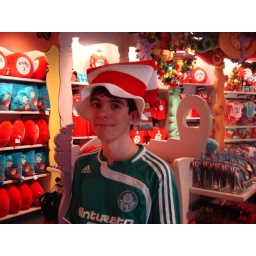
the cat in the hat